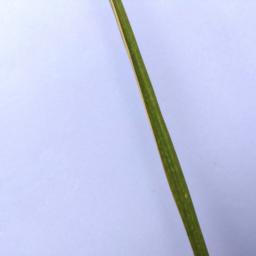
Label: Rice___Healthy